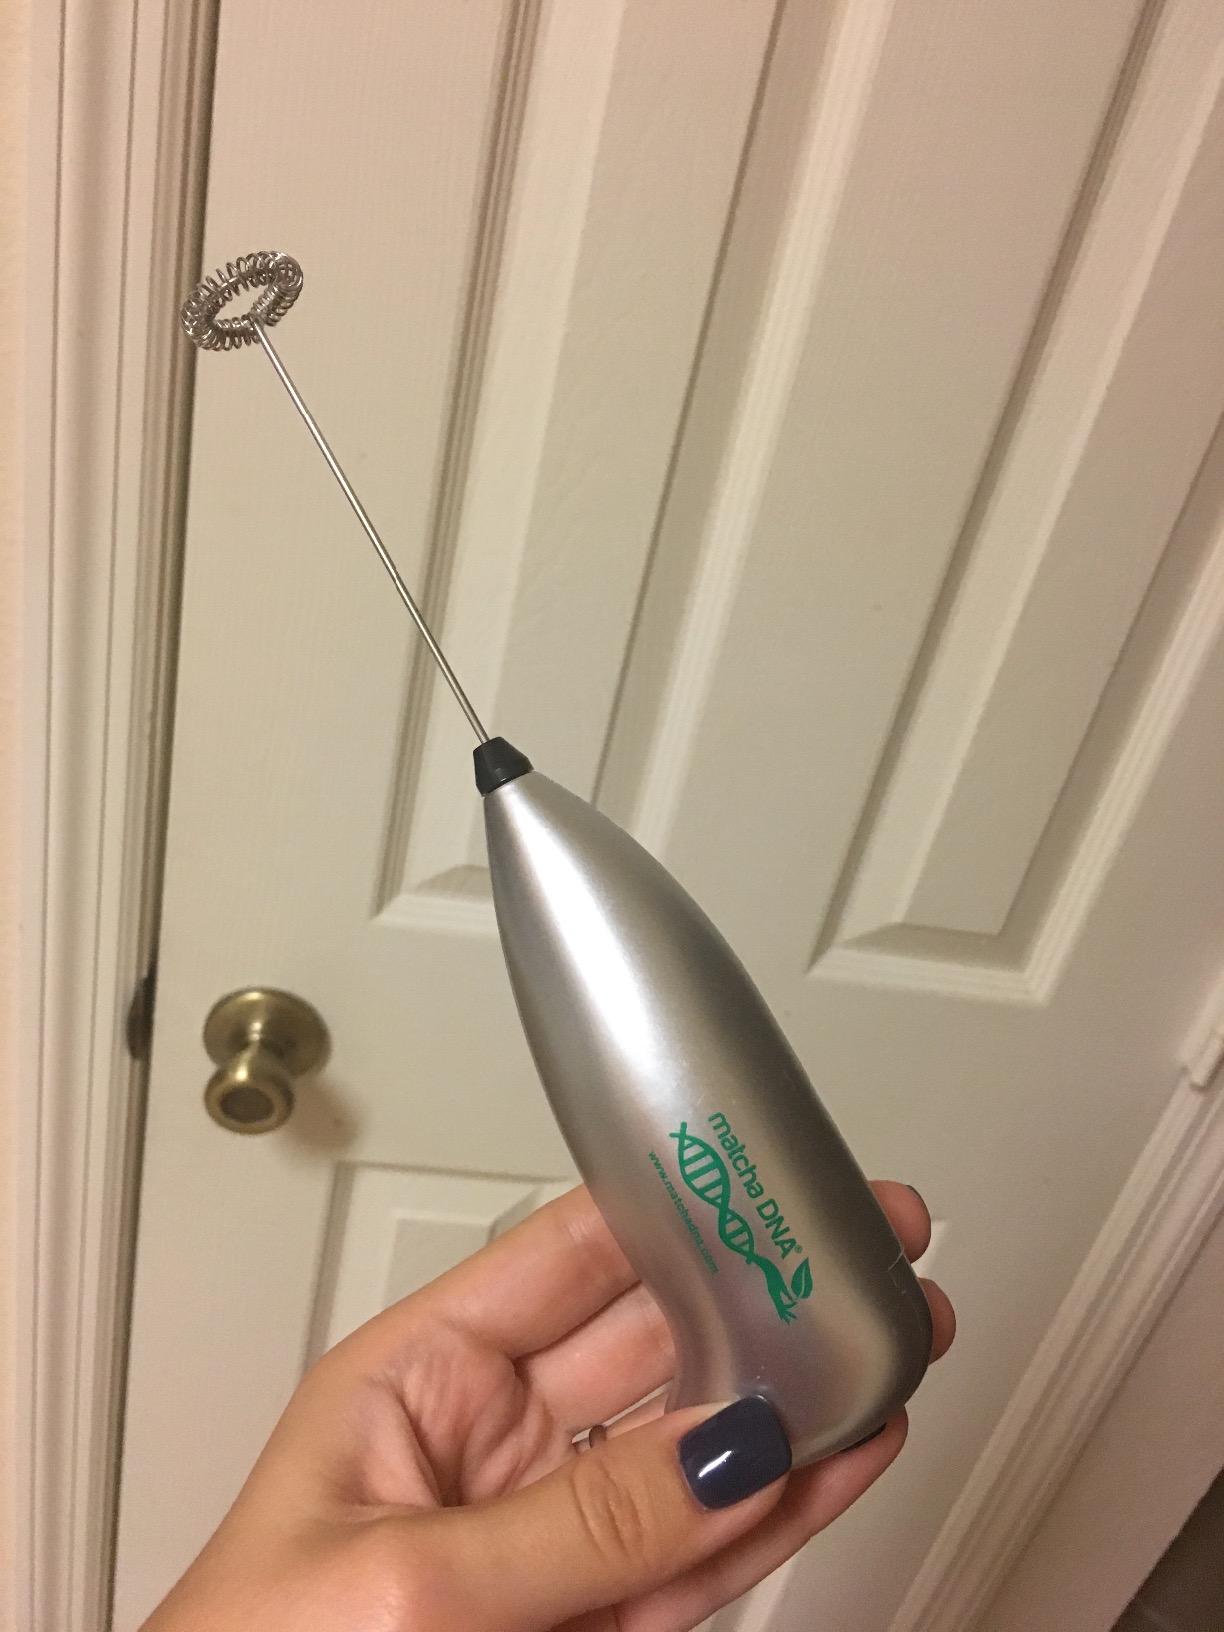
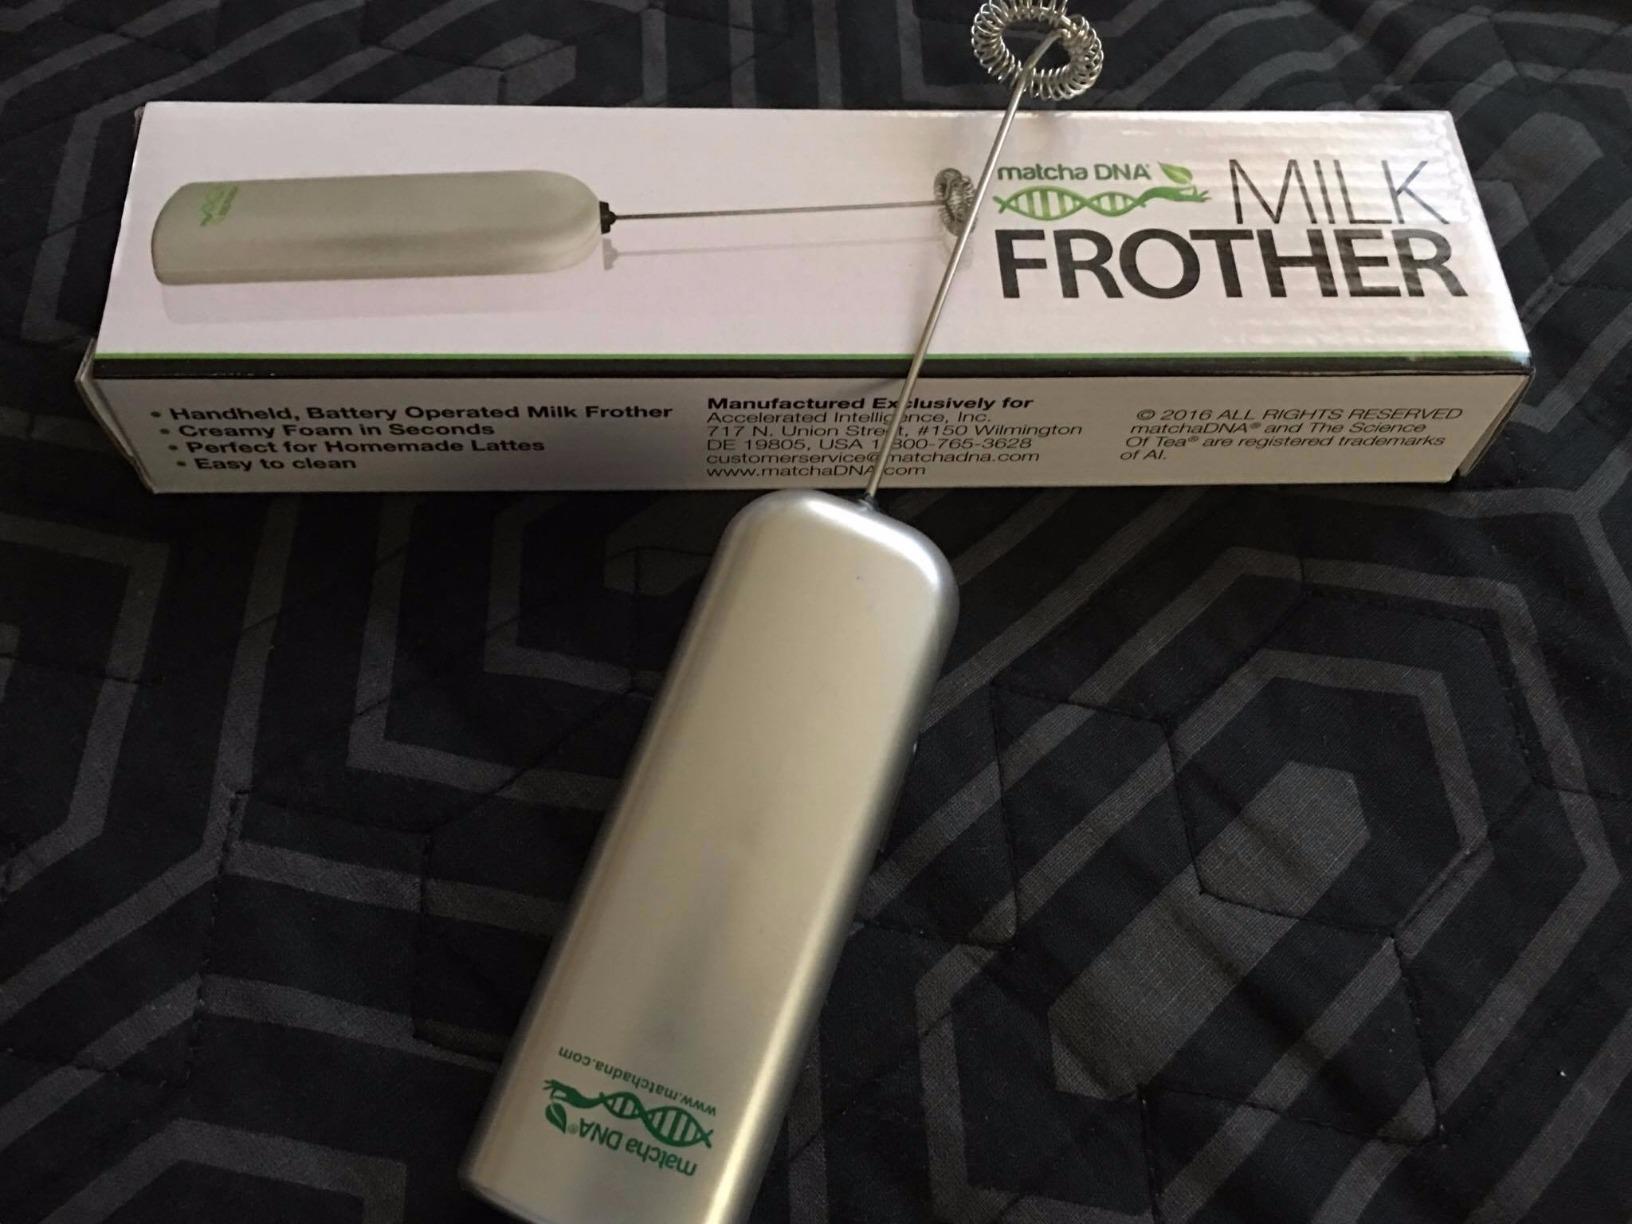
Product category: items_mixer
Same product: no